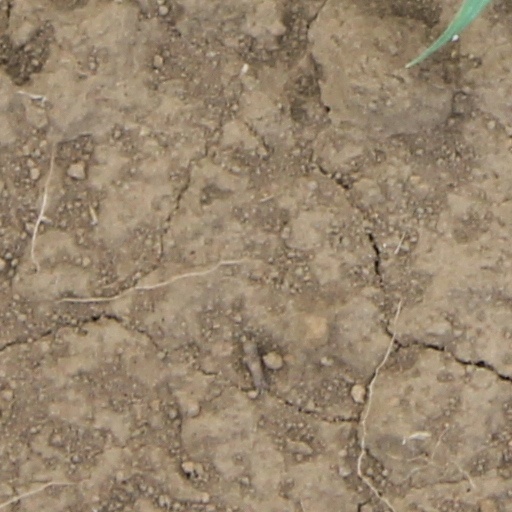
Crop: wheat